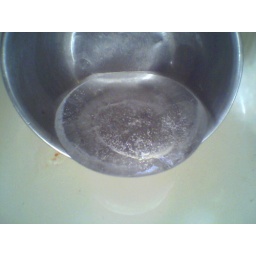
Ice in the dogs bowl that was on the kitchen floor over night, its cold in Southwest Missouri today.